Barddas

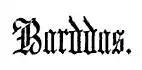

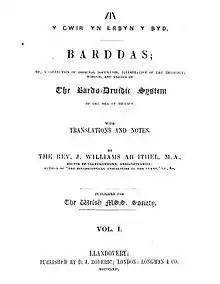
Barddas - Title page

Barddas is a book of material compiled and written by the Welsh writer Iolo Morganwg. Dressed as an authentic compilation of ancient Welsh bardic and druidic theology and lore. It was posthumously published by John Williams for the Welsh Manuscripts Society in two volumes, in 1862 and 1874.